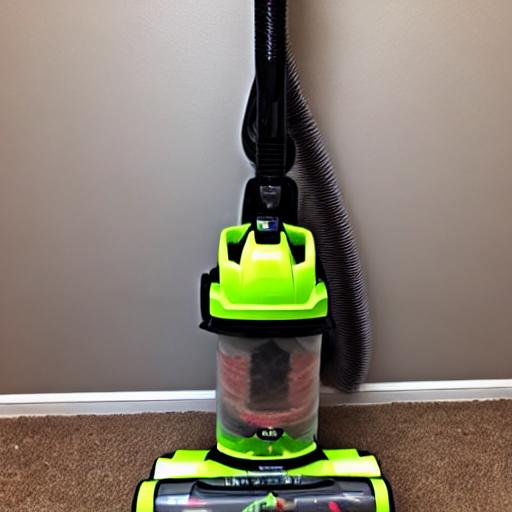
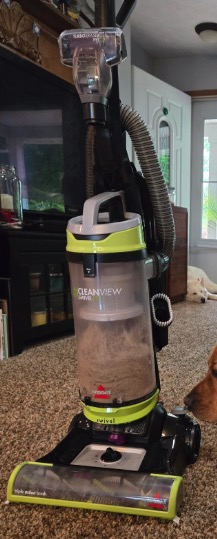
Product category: items_vacuum
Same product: no